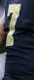
Number: 7